Geoffrey Robinson (politician)

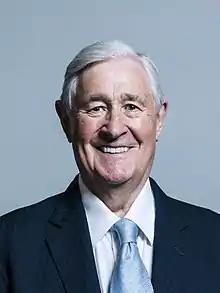
Official portrait, 2017

Geoffrey Robinson (born 25 May 1938) is a British Labour Party politician who was the Member of Parliament (MP) for Coventry North West for 43 years, from 1976 to 2019. He was Paymaster General from May 1997 to December 1998, resigning after the bankruptcy of his company Trans Tec. It was revealed that he had lent his government colleague Peter Mandelson £373,000 to buy a house. From 1996 to 2008 he was the owner of the "New Statesman", a centre-left weekly political magazine.